Kamen Rider Ex-Aid Trilogy: Another Ending

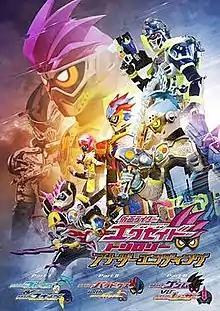
Official poster release

is a V-Cinema tokusatsu series of films part of the "Kamen Rider Ex-Aid" franchise. It was released for a limited time in Japanese theaters on February 3, 2018, with each subsequent chapter of the trilogy released in two-week intervals. Each of the films' subtitles contains the name of the focused characters.